Dodoth people

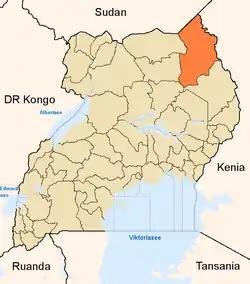
The former Kotido District in Uganda. Kaabong is in the north.

The Dodoth live in Kaabong District in the northeast of Uganda, a region of semi-arid savannah, bush and mountains.